Godfred Yeboah Dame

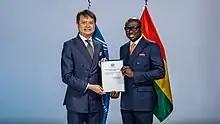
Godfred Yeboah Dame in November 2021

Dame was born on 5 June 1979 and hails from the Bono region. He received his secondary school education at the Adisadel College in Cape Coast, Central region from 1989 to 1996. He attended the University of Ghana where he completed with a Bachelor of Laws degree (LLB) in 2001. He moved to the Ghana School of Law where he obtained his professional certificate to practice law and was called to the Ghana Bar in 2003. He worked as private legal practitioner before entering politics.